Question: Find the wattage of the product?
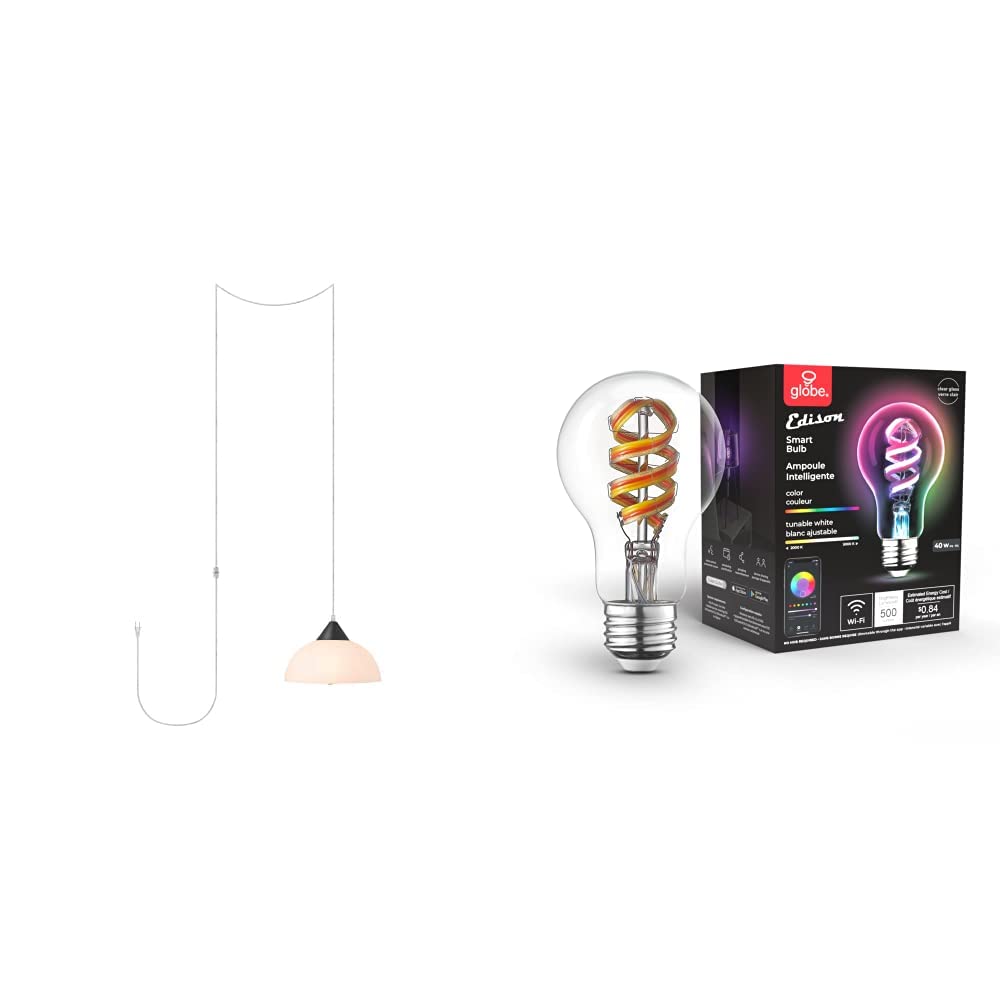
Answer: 40.0 watt